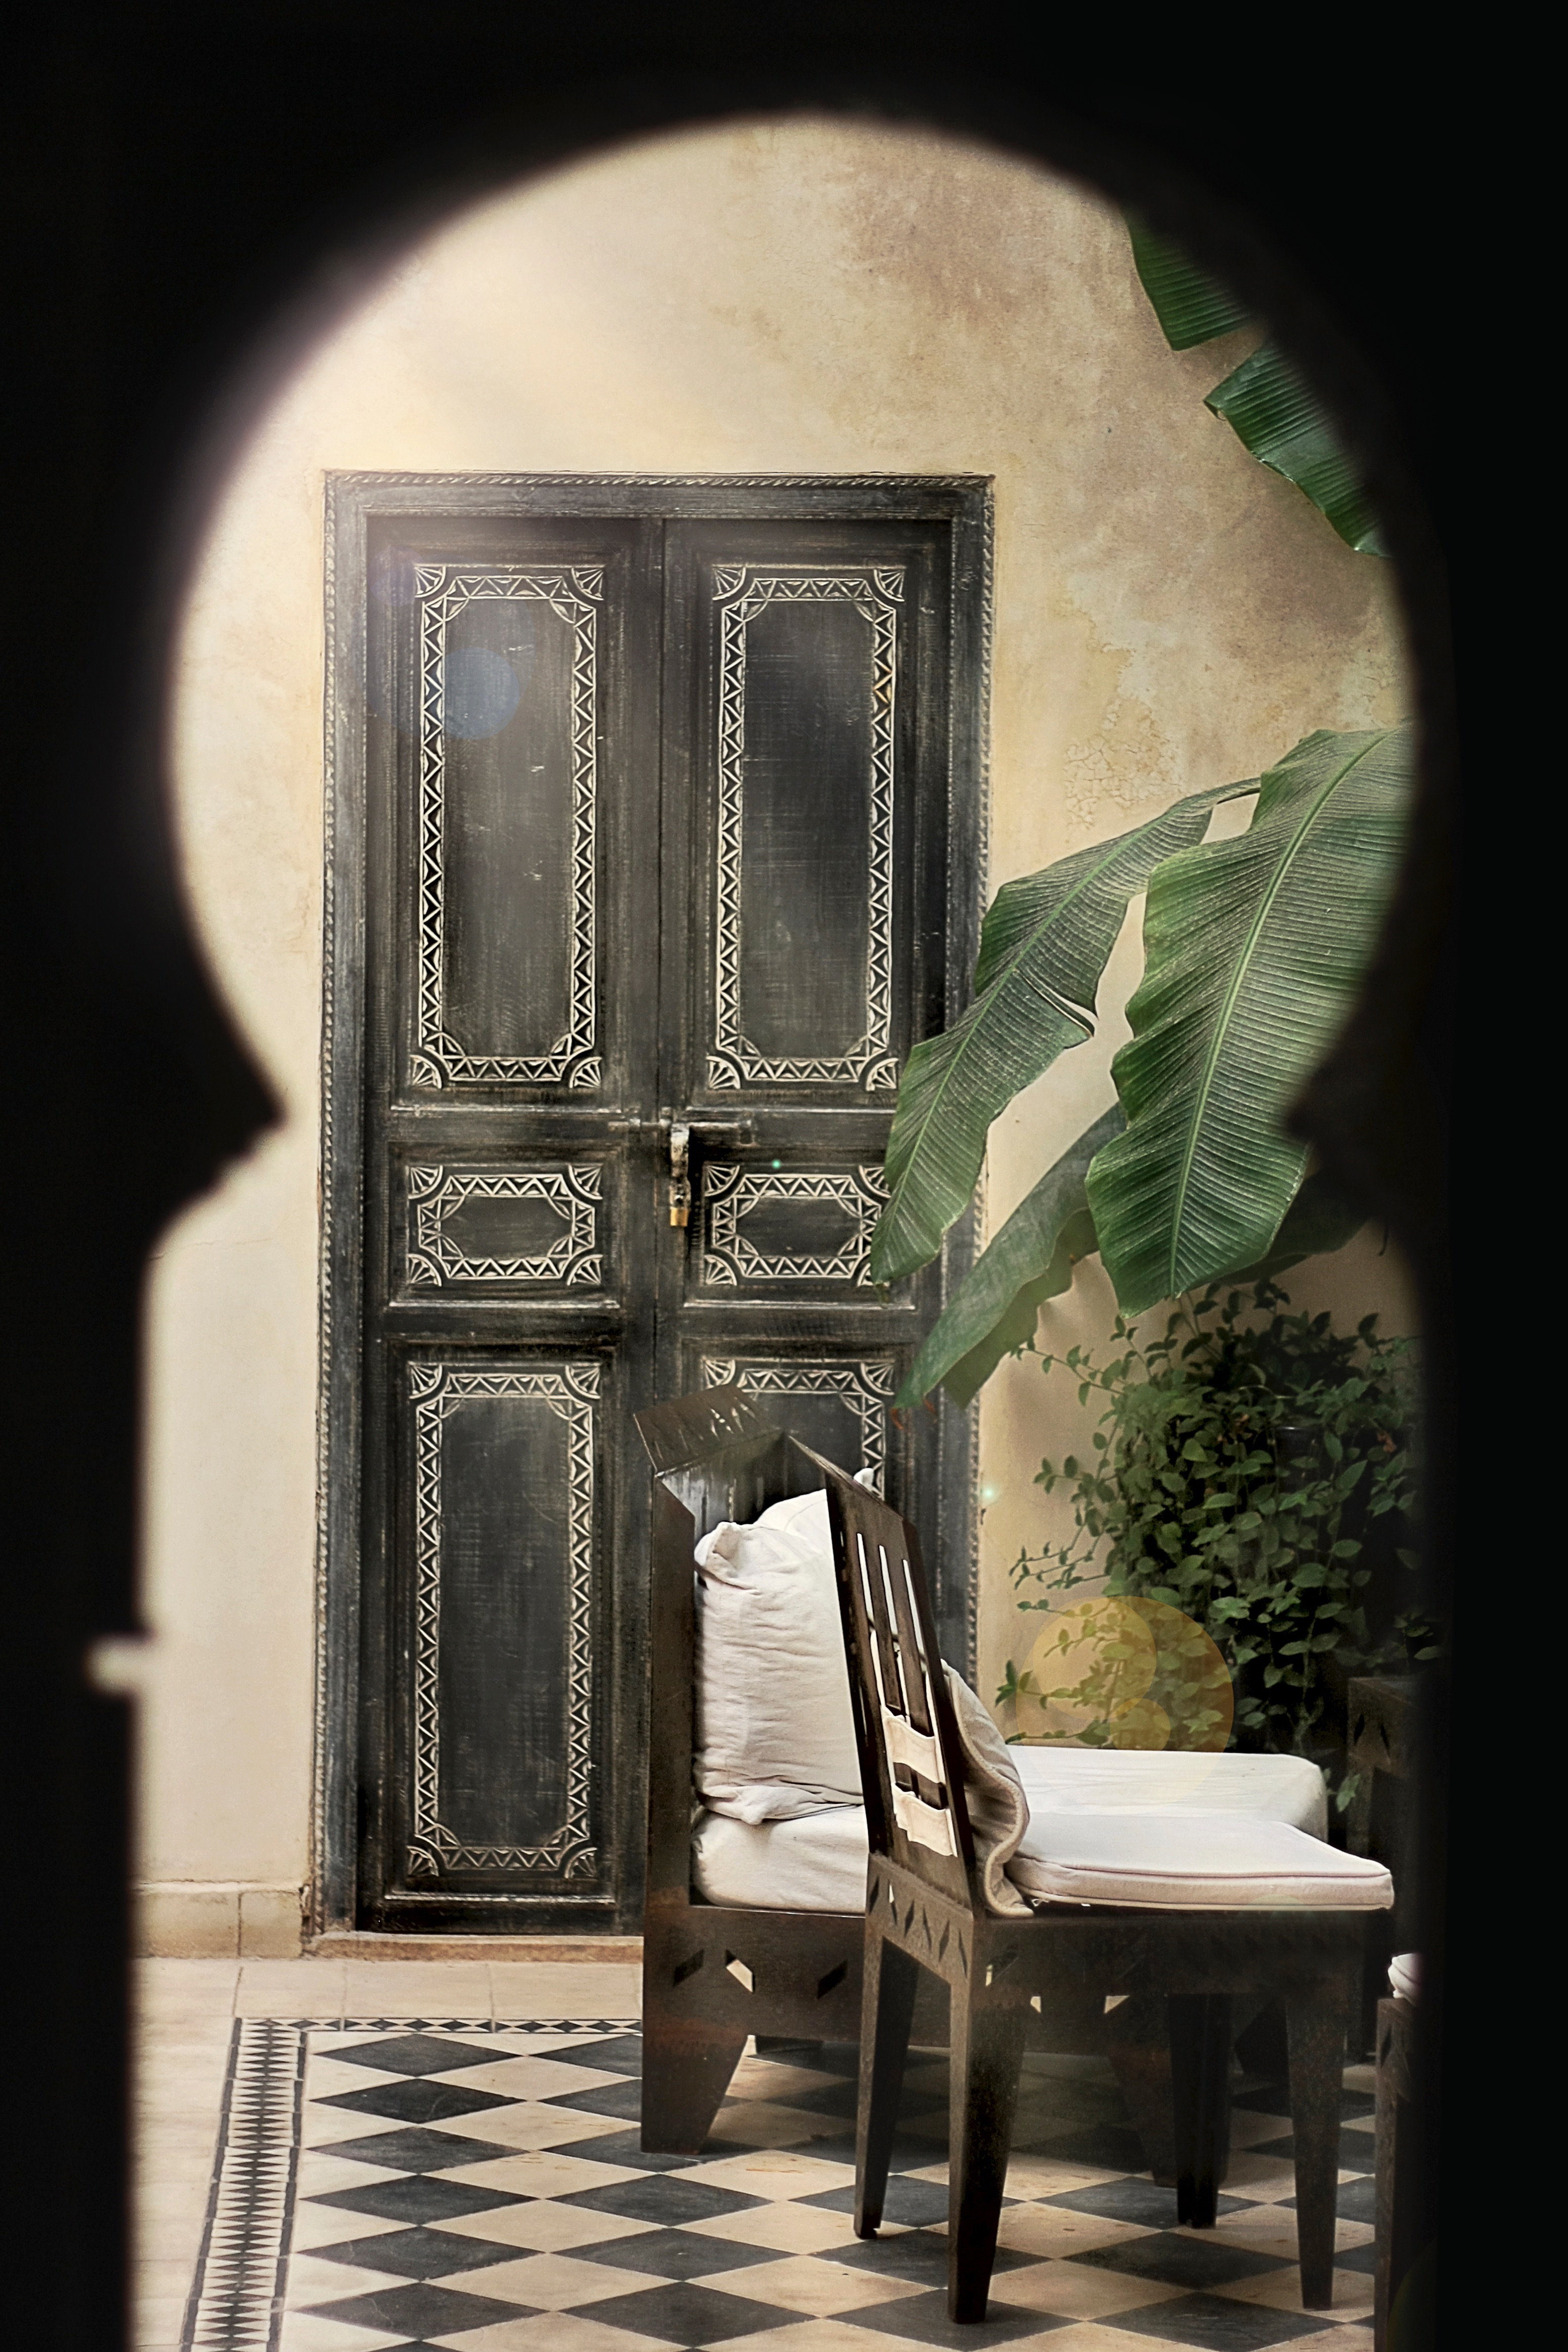
light, wood, photography, color, darkness, lighting, art, photograph, image, shape